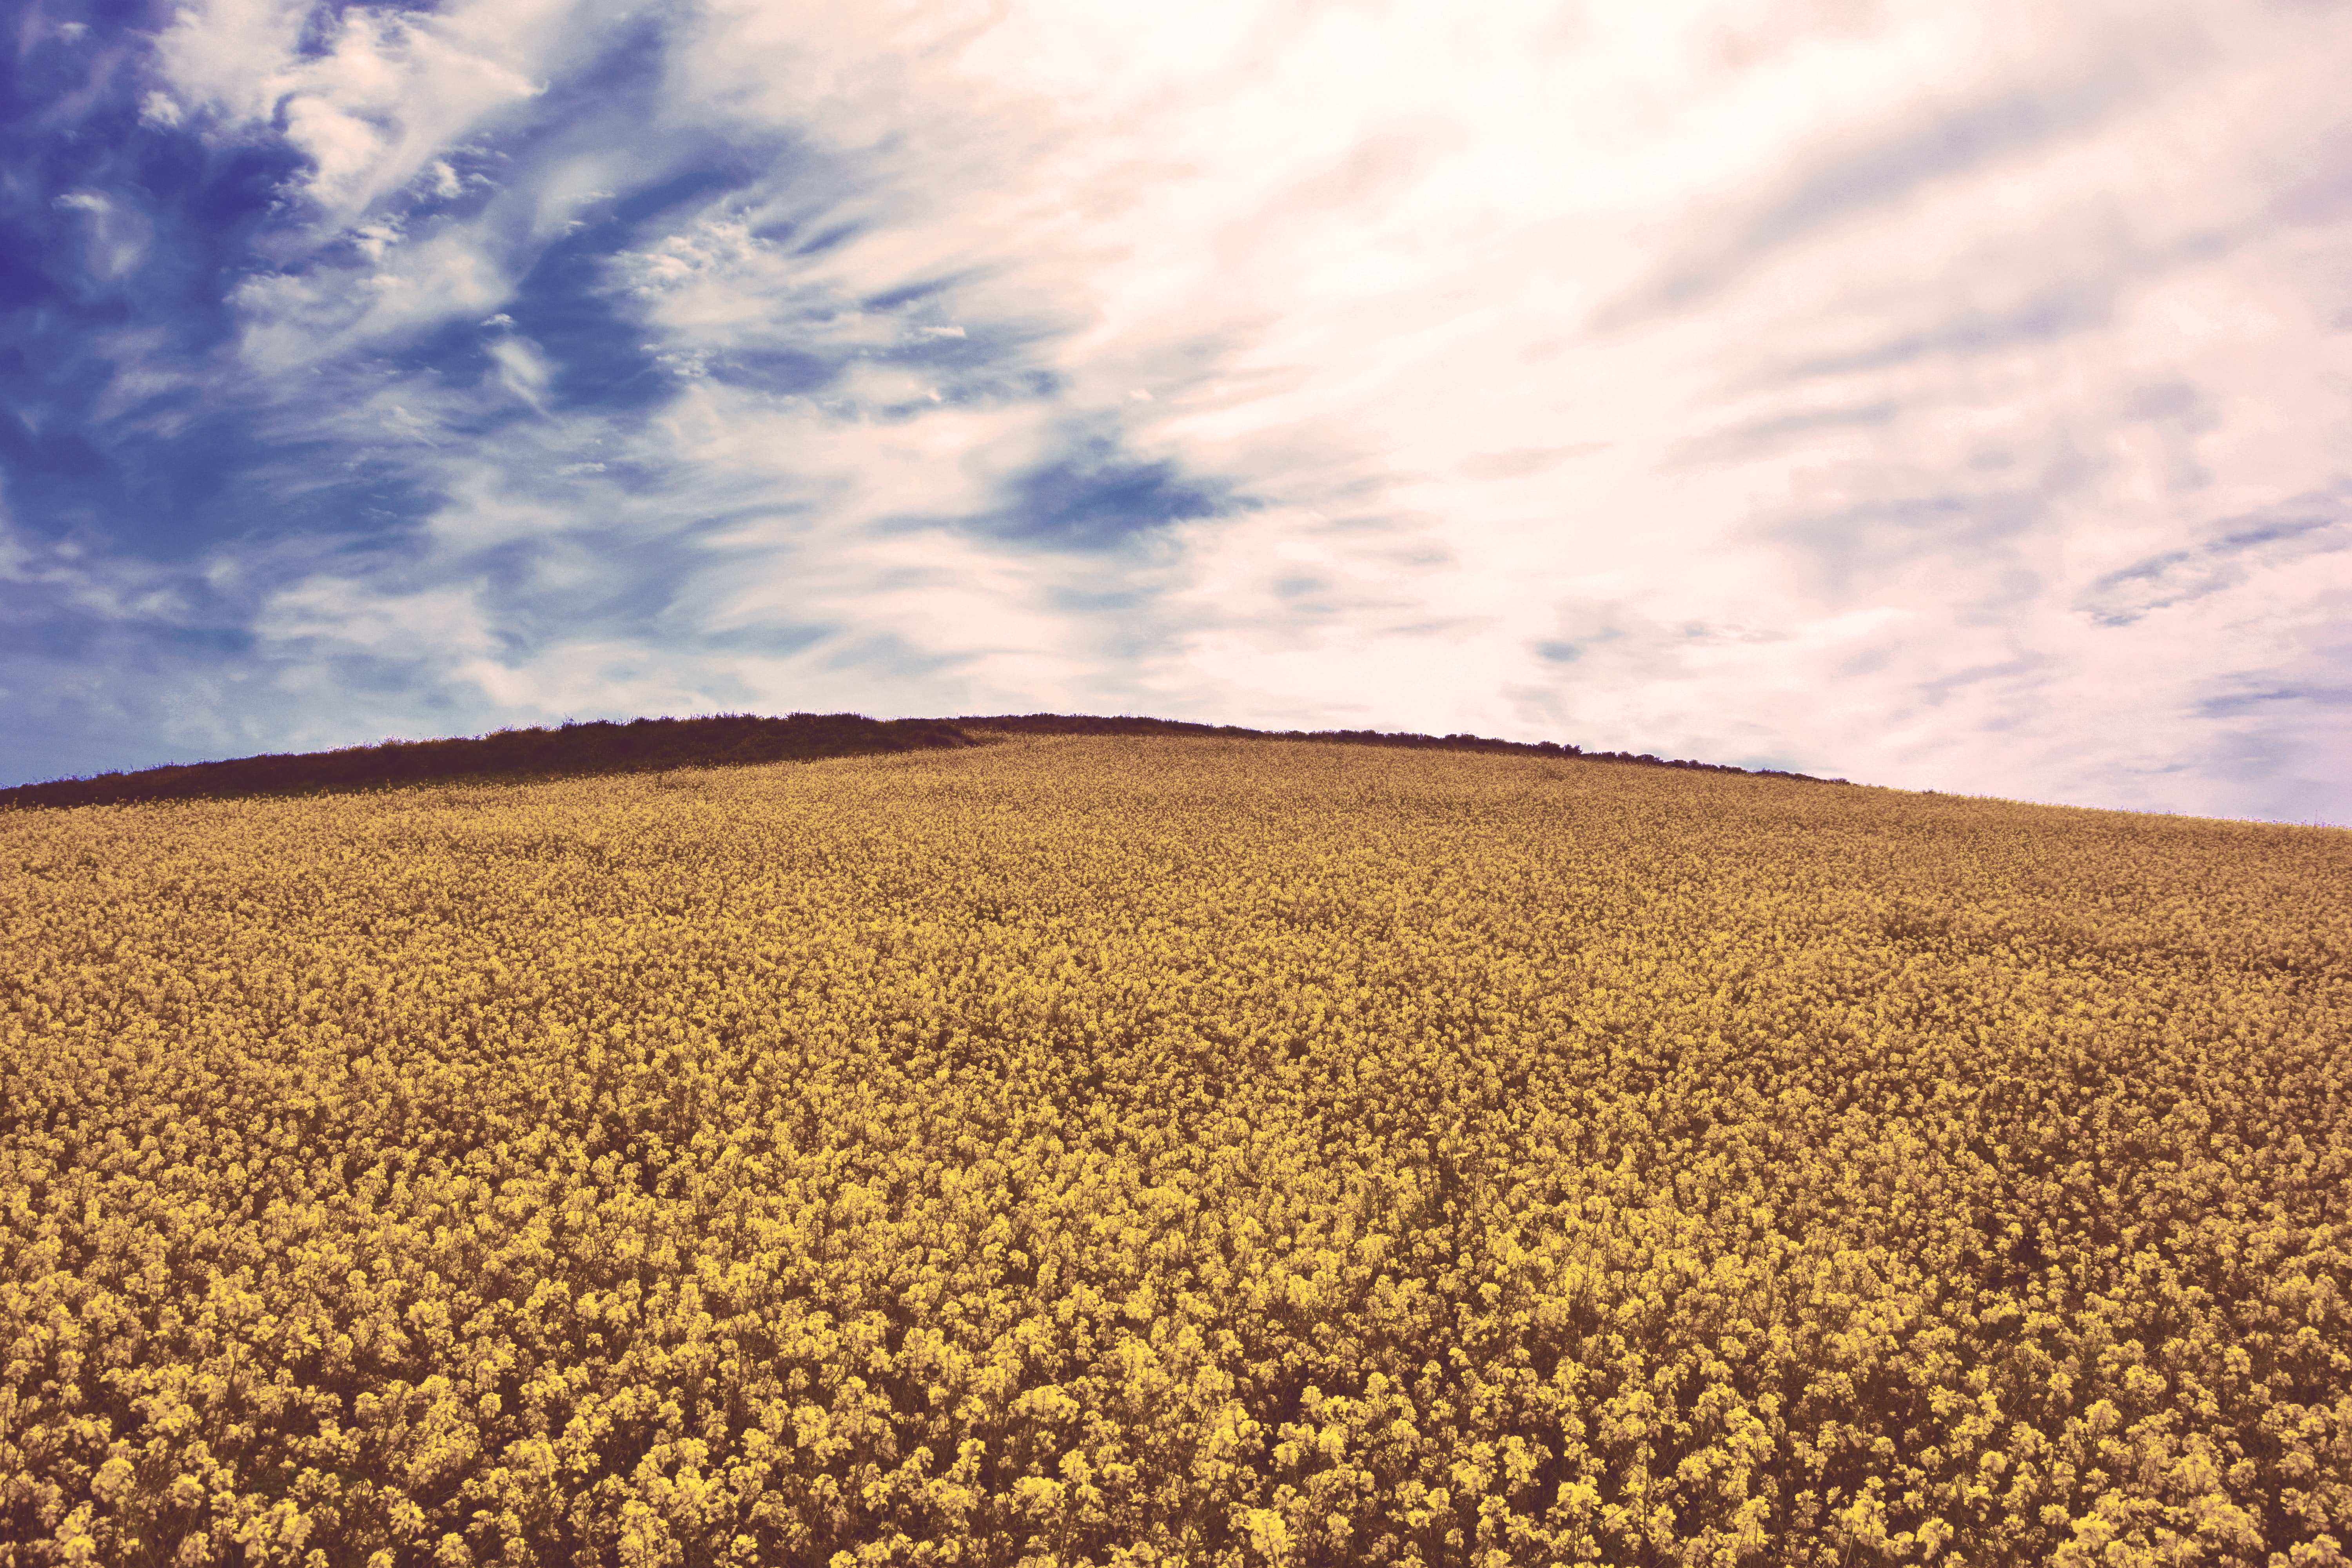
sky, field, yellow, natural landscape, natural environment, plant, ecoregion, cloud, spring, wildflower, meadow, grassland, summer, plain, grass family, prairie, hill, flower, landscape, tree, horizon, agriculture, soil, sunlight, crop, rural area, steppe, farm, sunflower